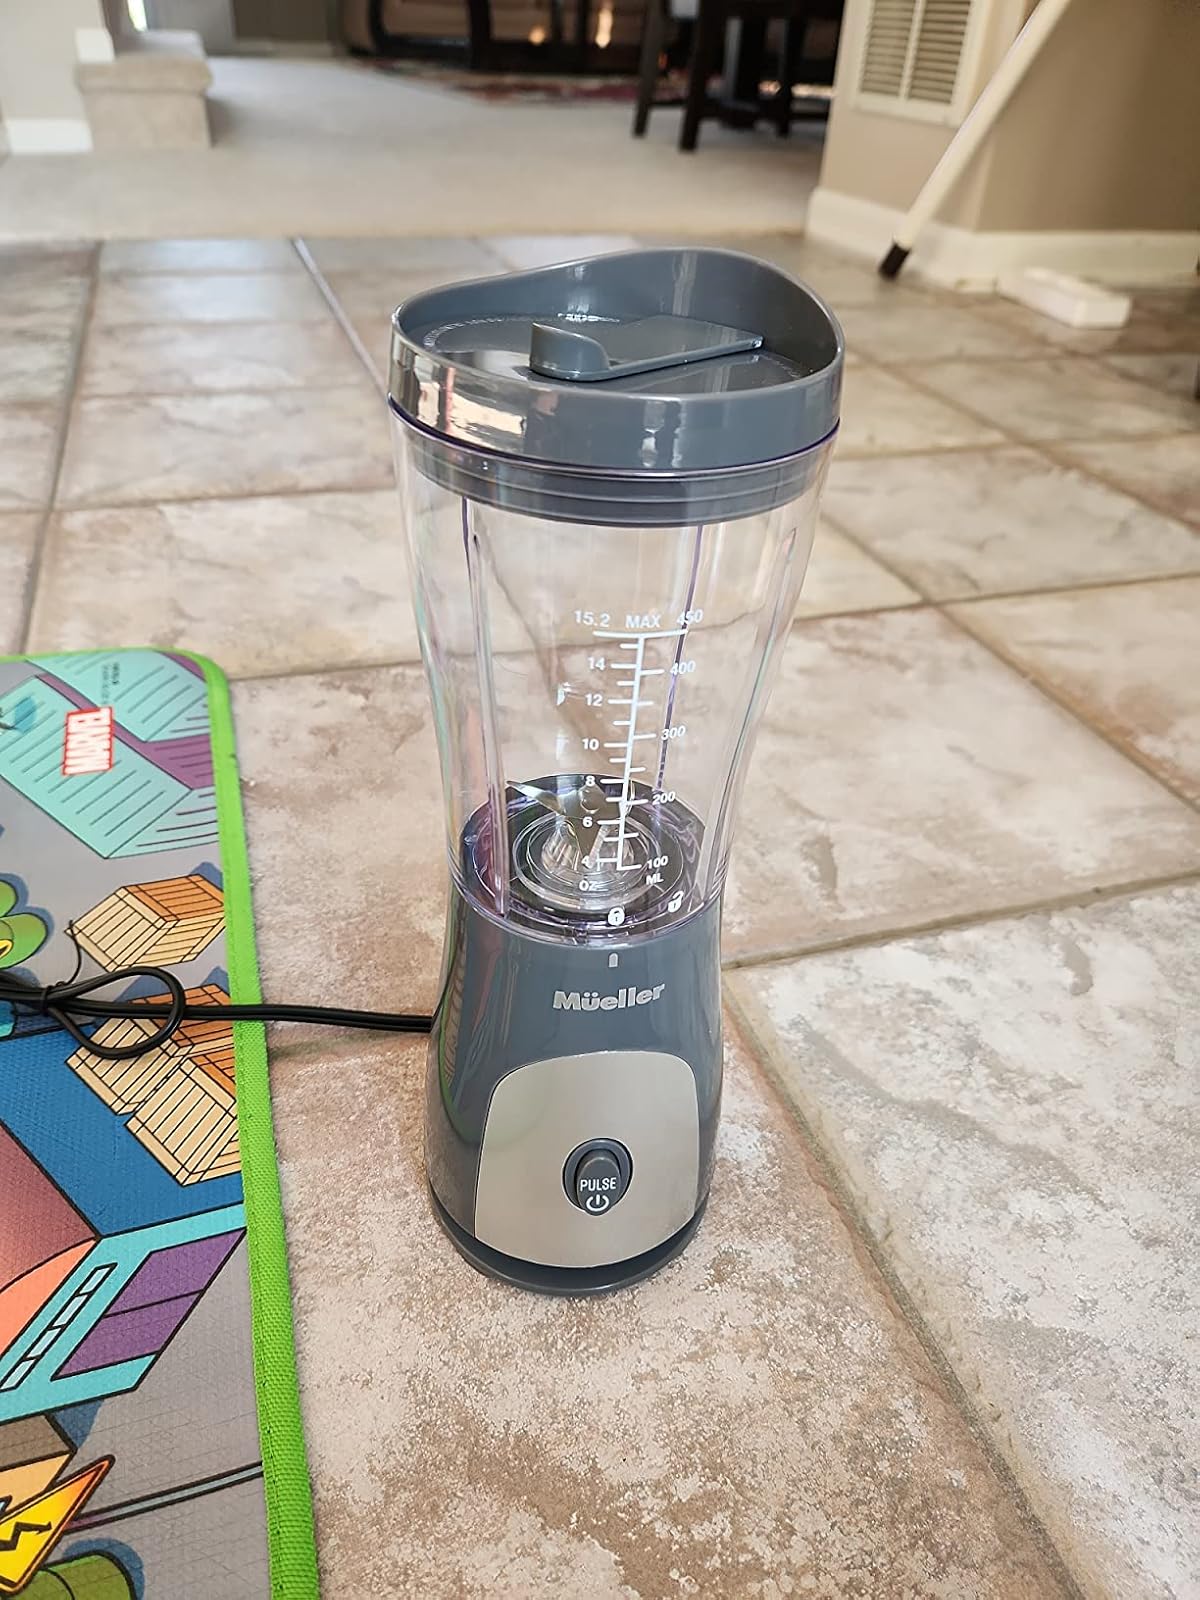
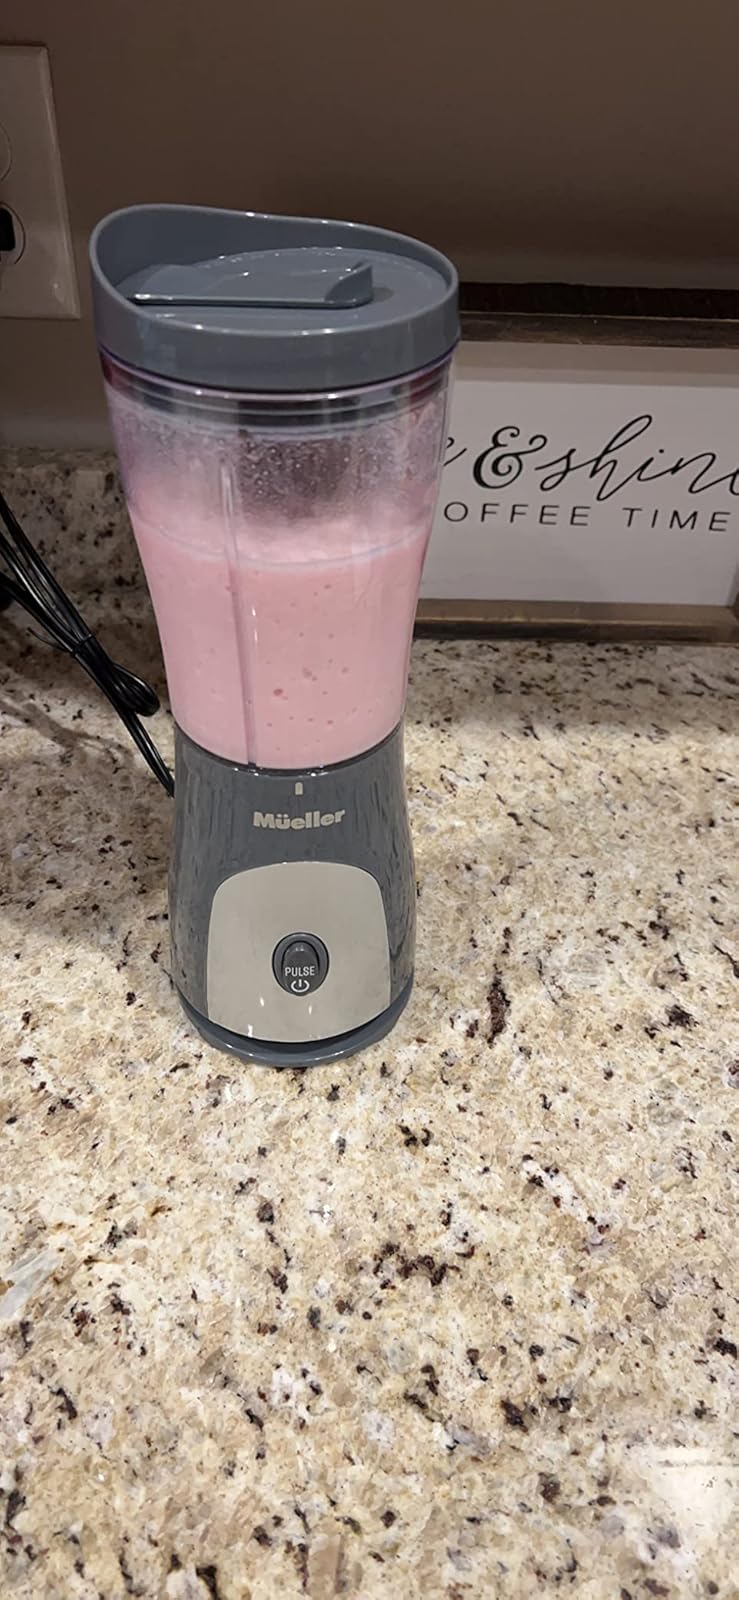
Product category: items_blender
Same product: yes